Bugs' White Water Rapids

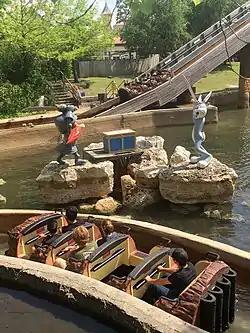
Bugs Bunny and Yosemite Sam theming on the ride

Bugs' White Water Rapids has two lift hills and two drops. The ride is the longest operating water ride in the park each season, operating from opening day through Fright Fest and Holiday in the Park.